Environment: real
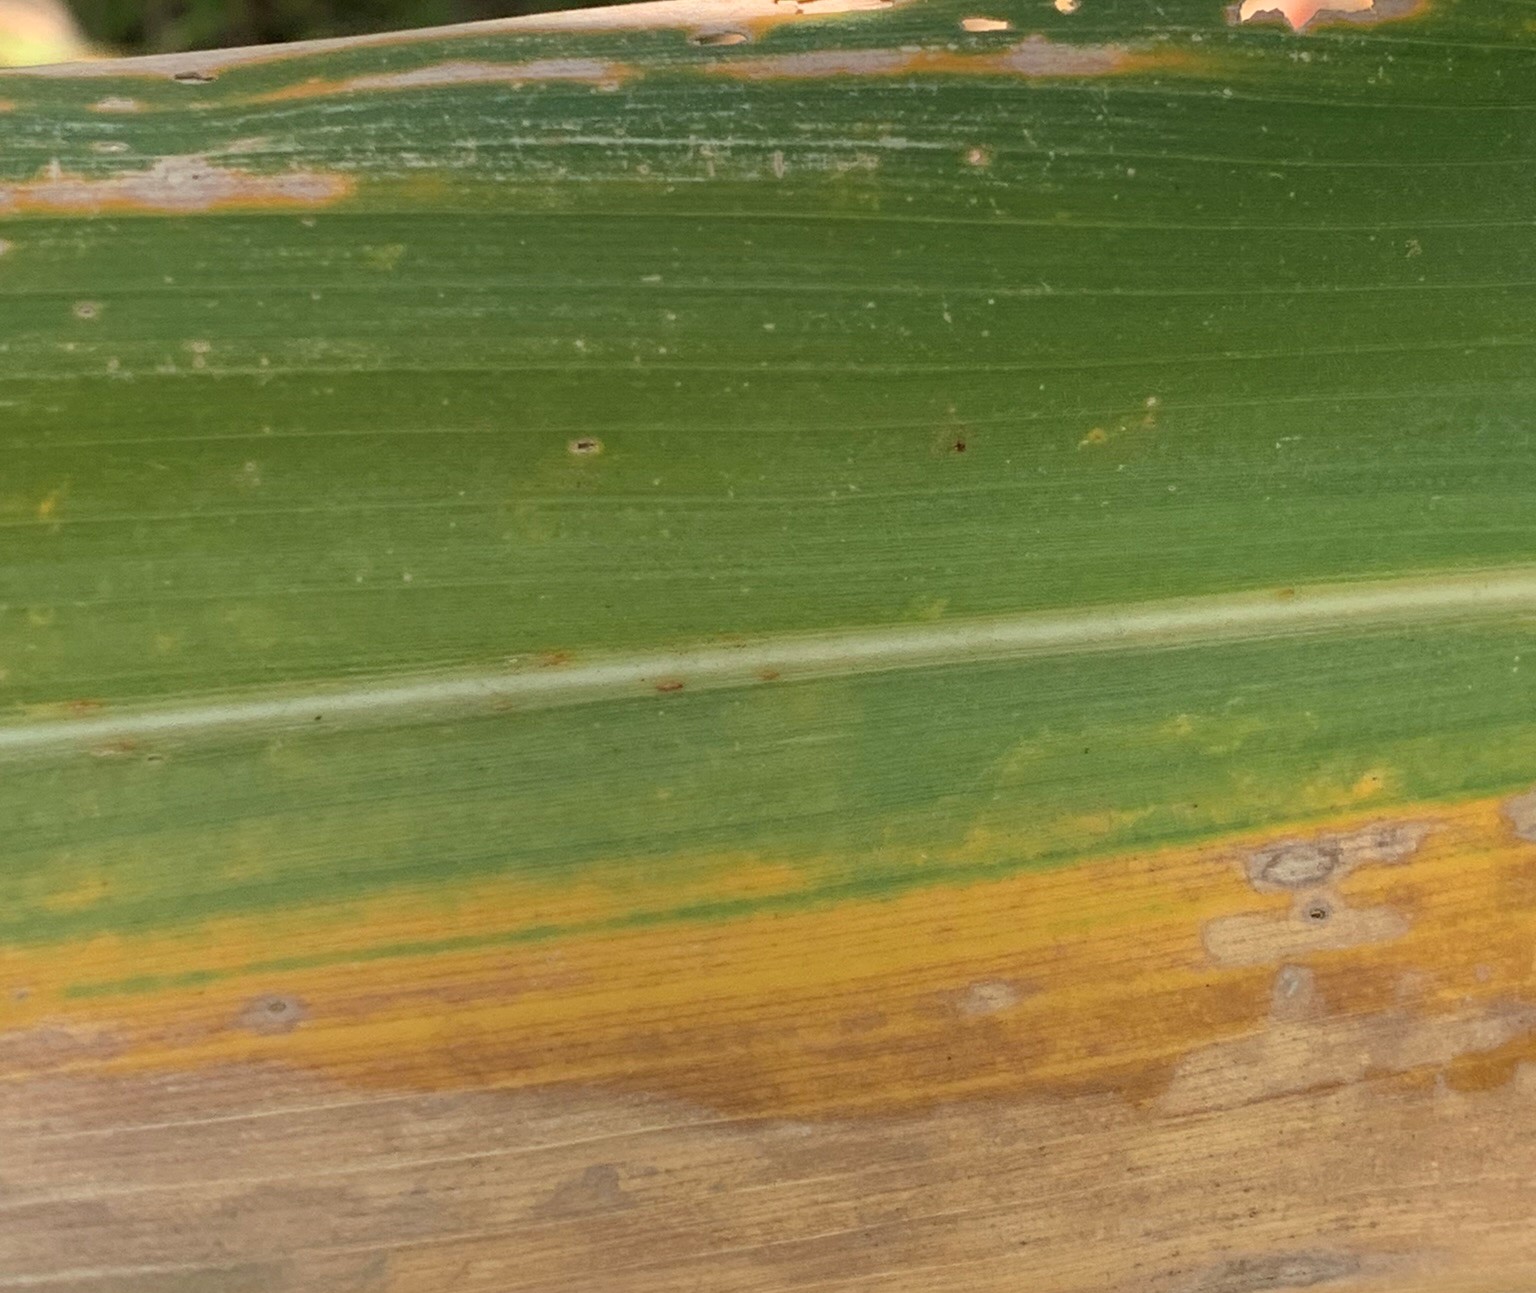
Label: lethal_necrosis